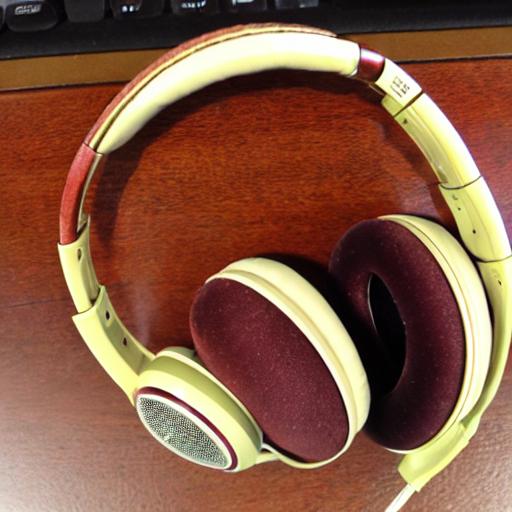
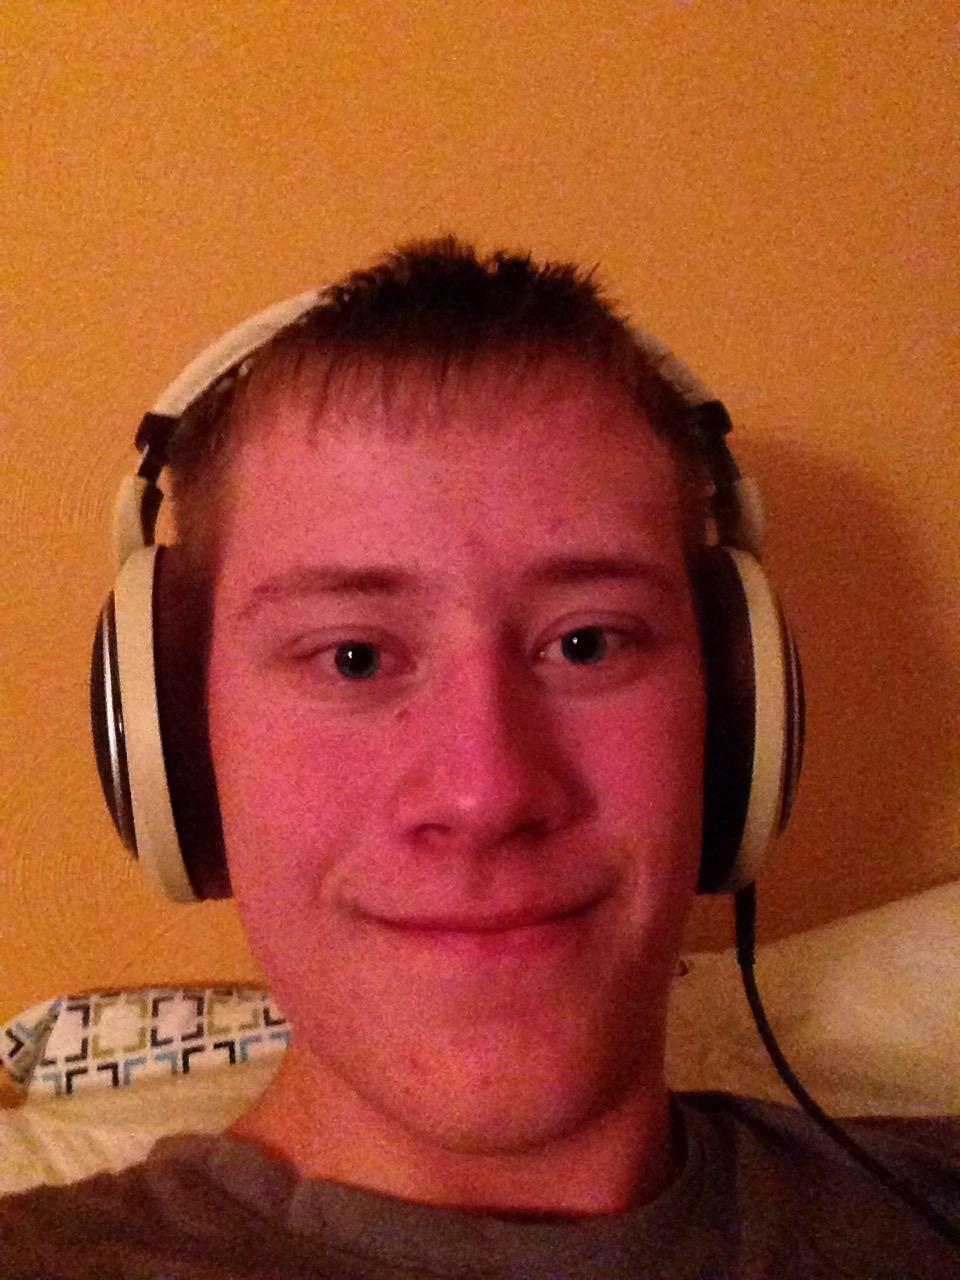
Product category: headphones
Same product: no